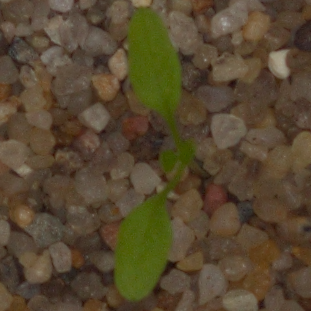
Label: common_chickweed